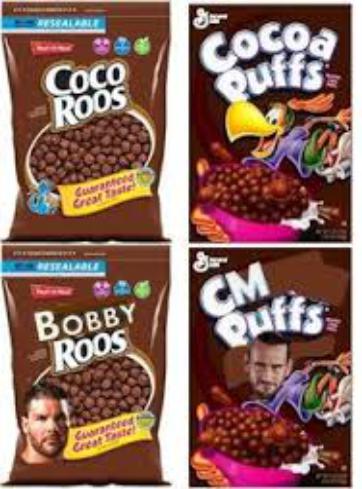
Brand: Coco Roos
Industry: Food